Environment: lab
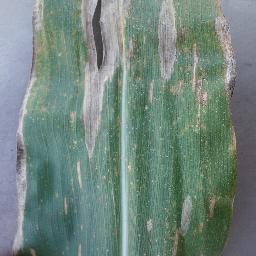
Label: gray_leaf_spot